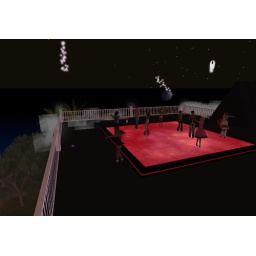
Partying in our Family home roof